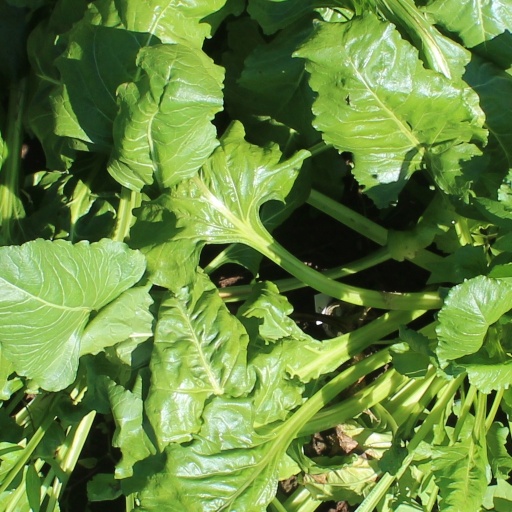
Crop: sugar beet